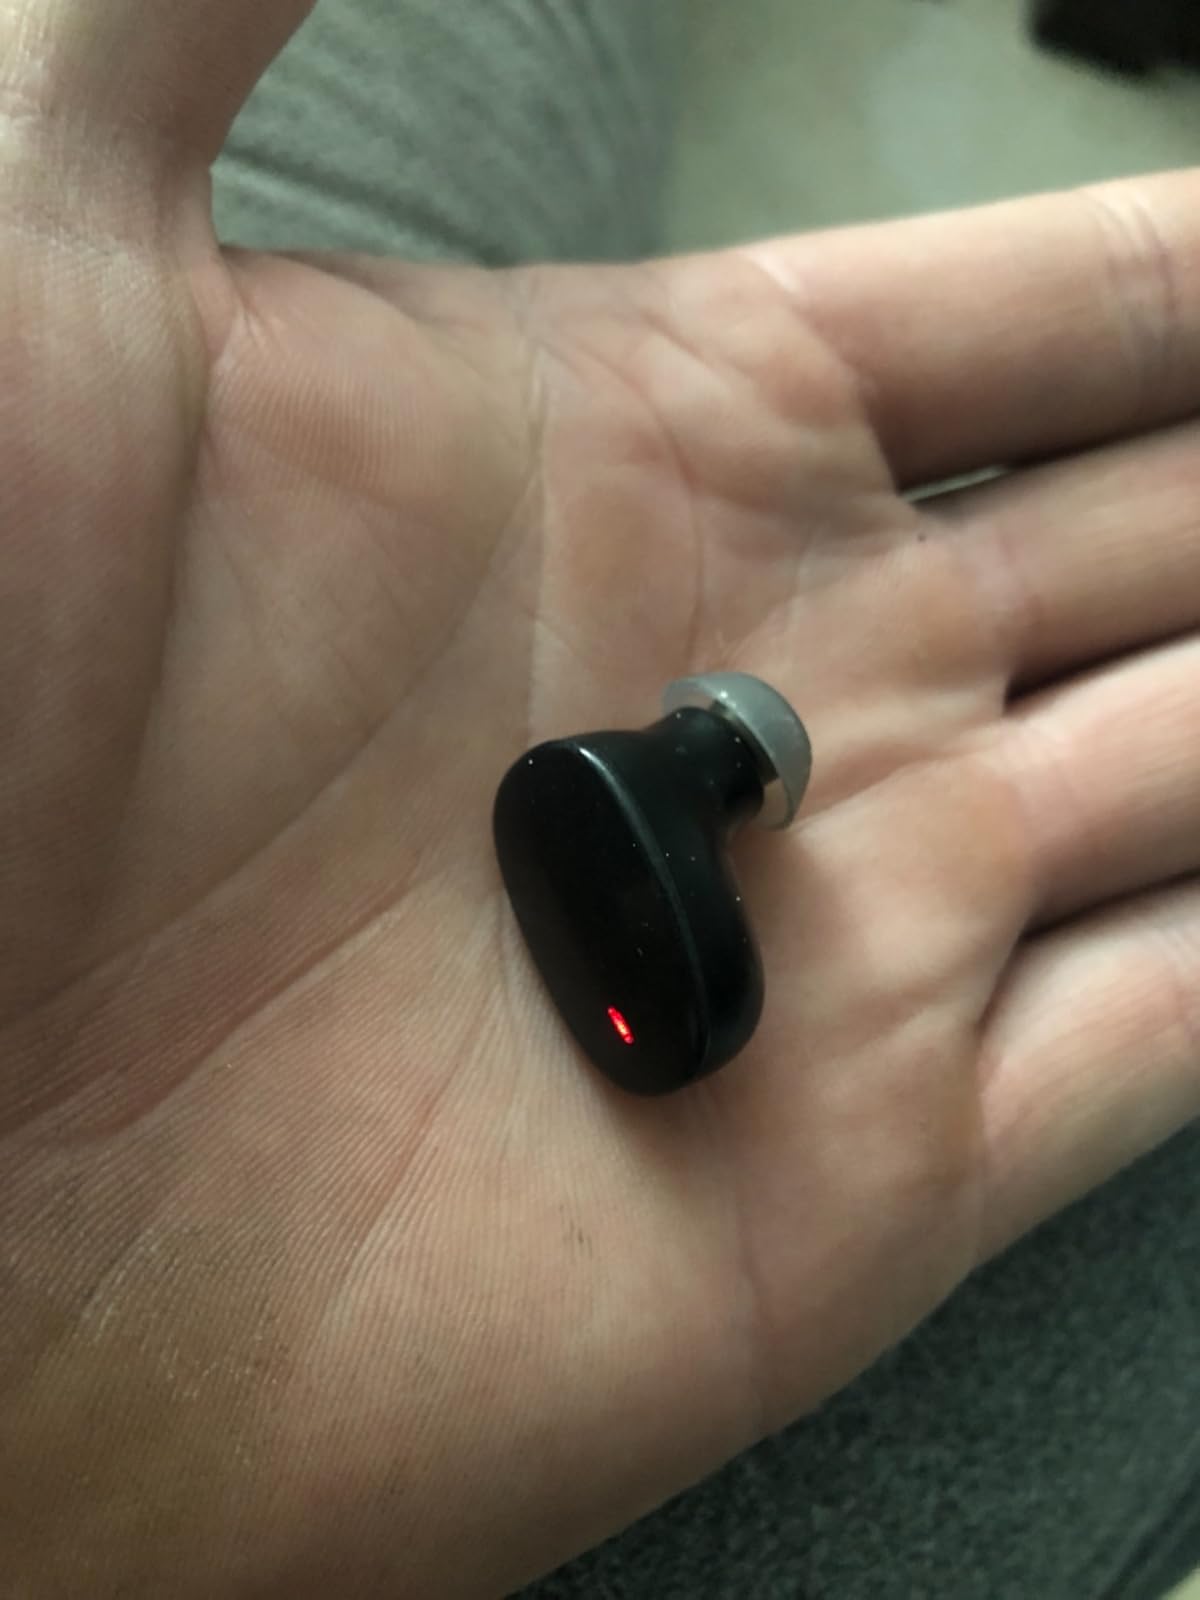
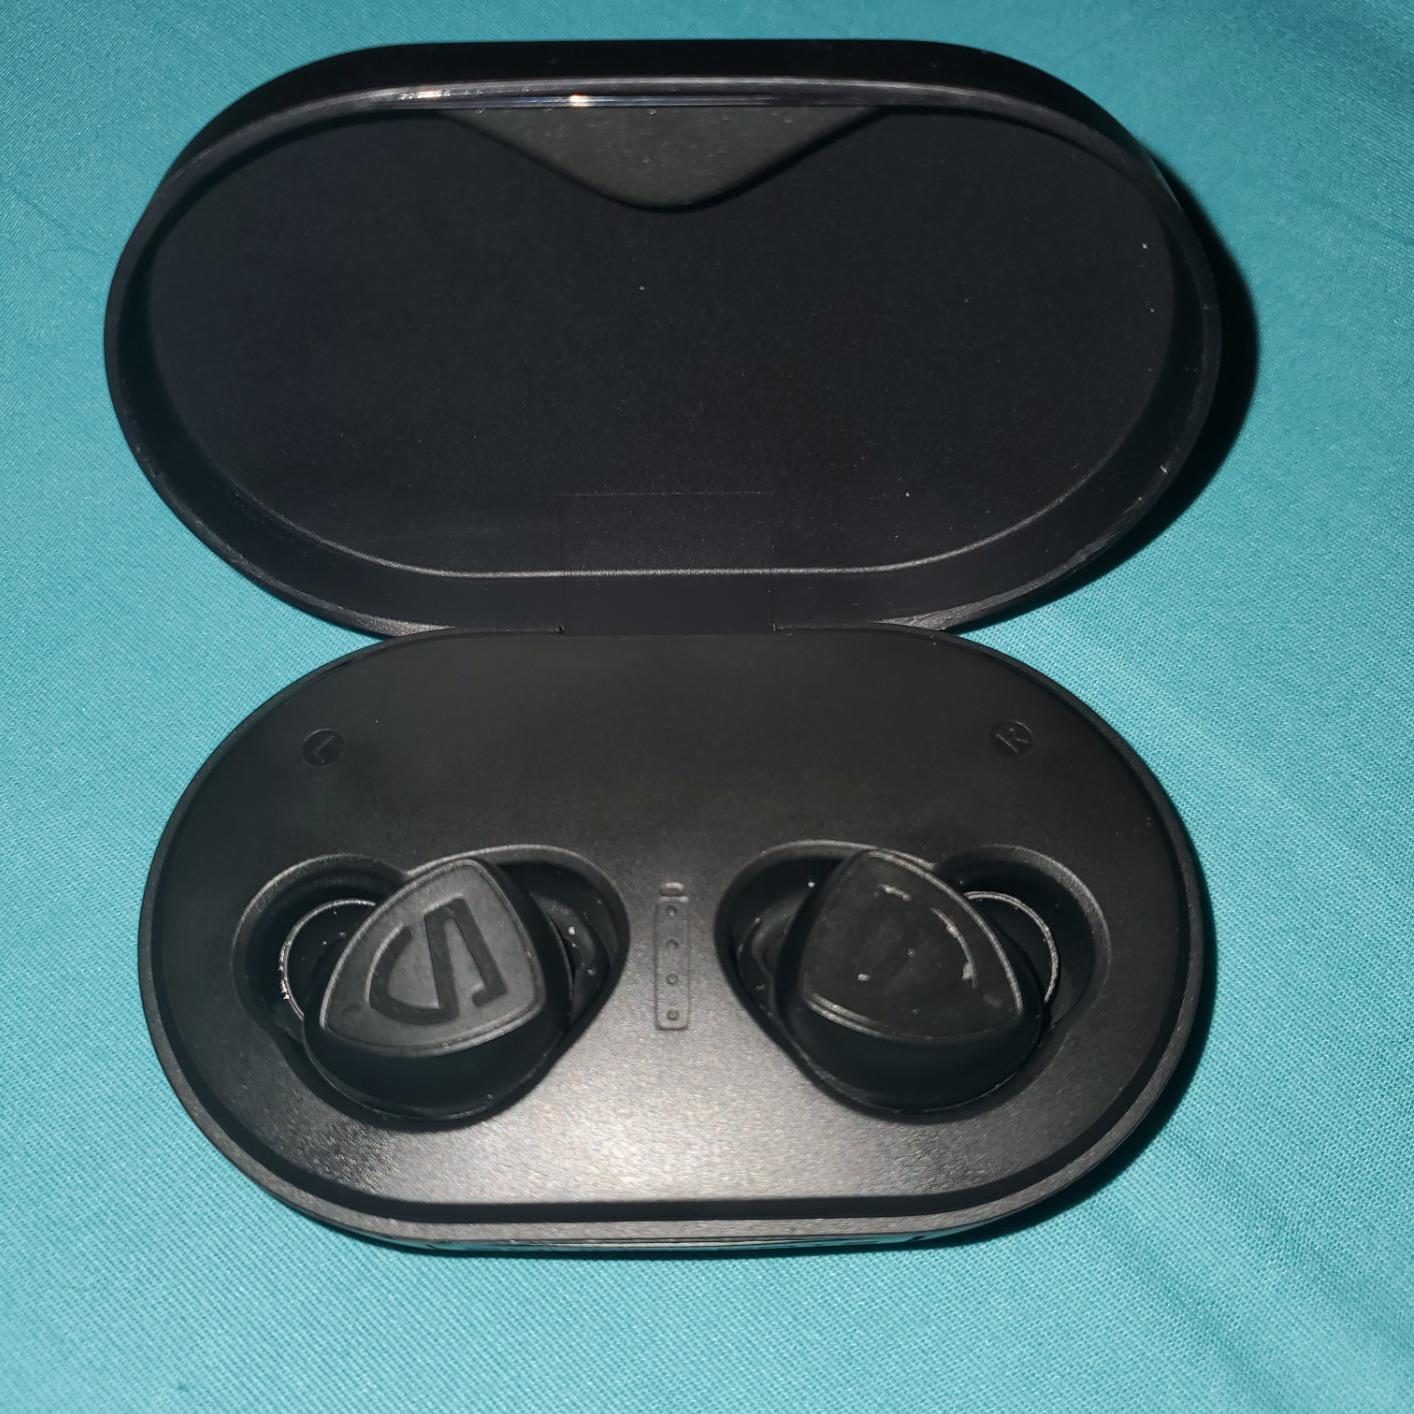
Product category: earbuds
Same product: no